Besso, Ticino

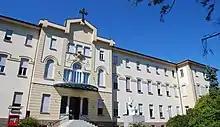
The seminary of St Carlo Borromeo, now the Swiss National Sound Archive

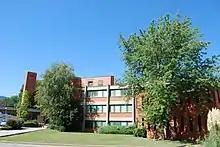
The RSI radio studio

Besso is a quarter of the city of Lugano, in the Swiss canton of Ticino. It forms the part of the city which is uphill of Lugano railway station, and is separated from the city centre by that station and its rail approaches. Besso was developed as a residential area in the late nineteenth century, driven by the opening of the railway in 1882. By 2011, it had a population of 4,993.